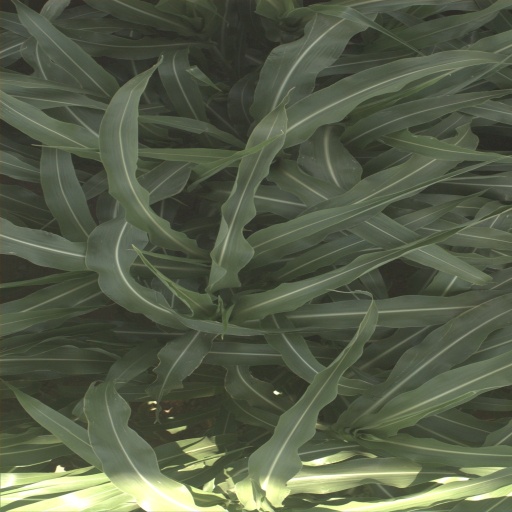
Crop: sorghum